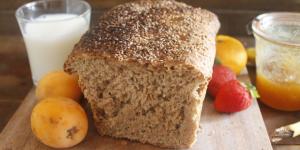
pan lactal integral